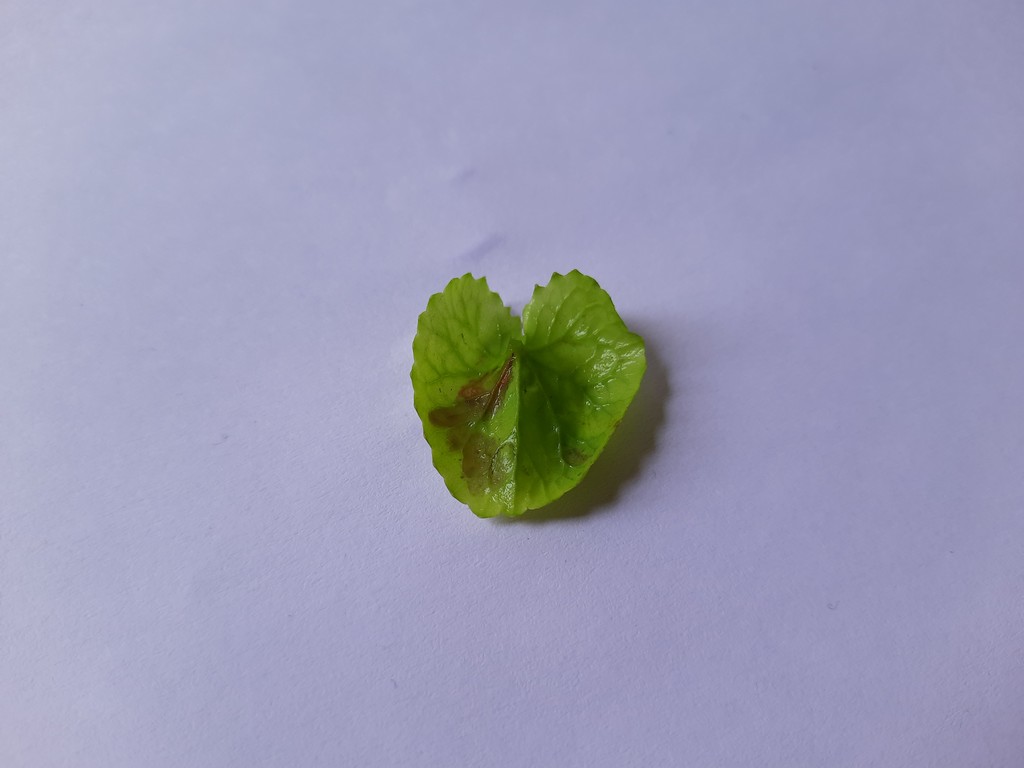
Label: Unhealthy